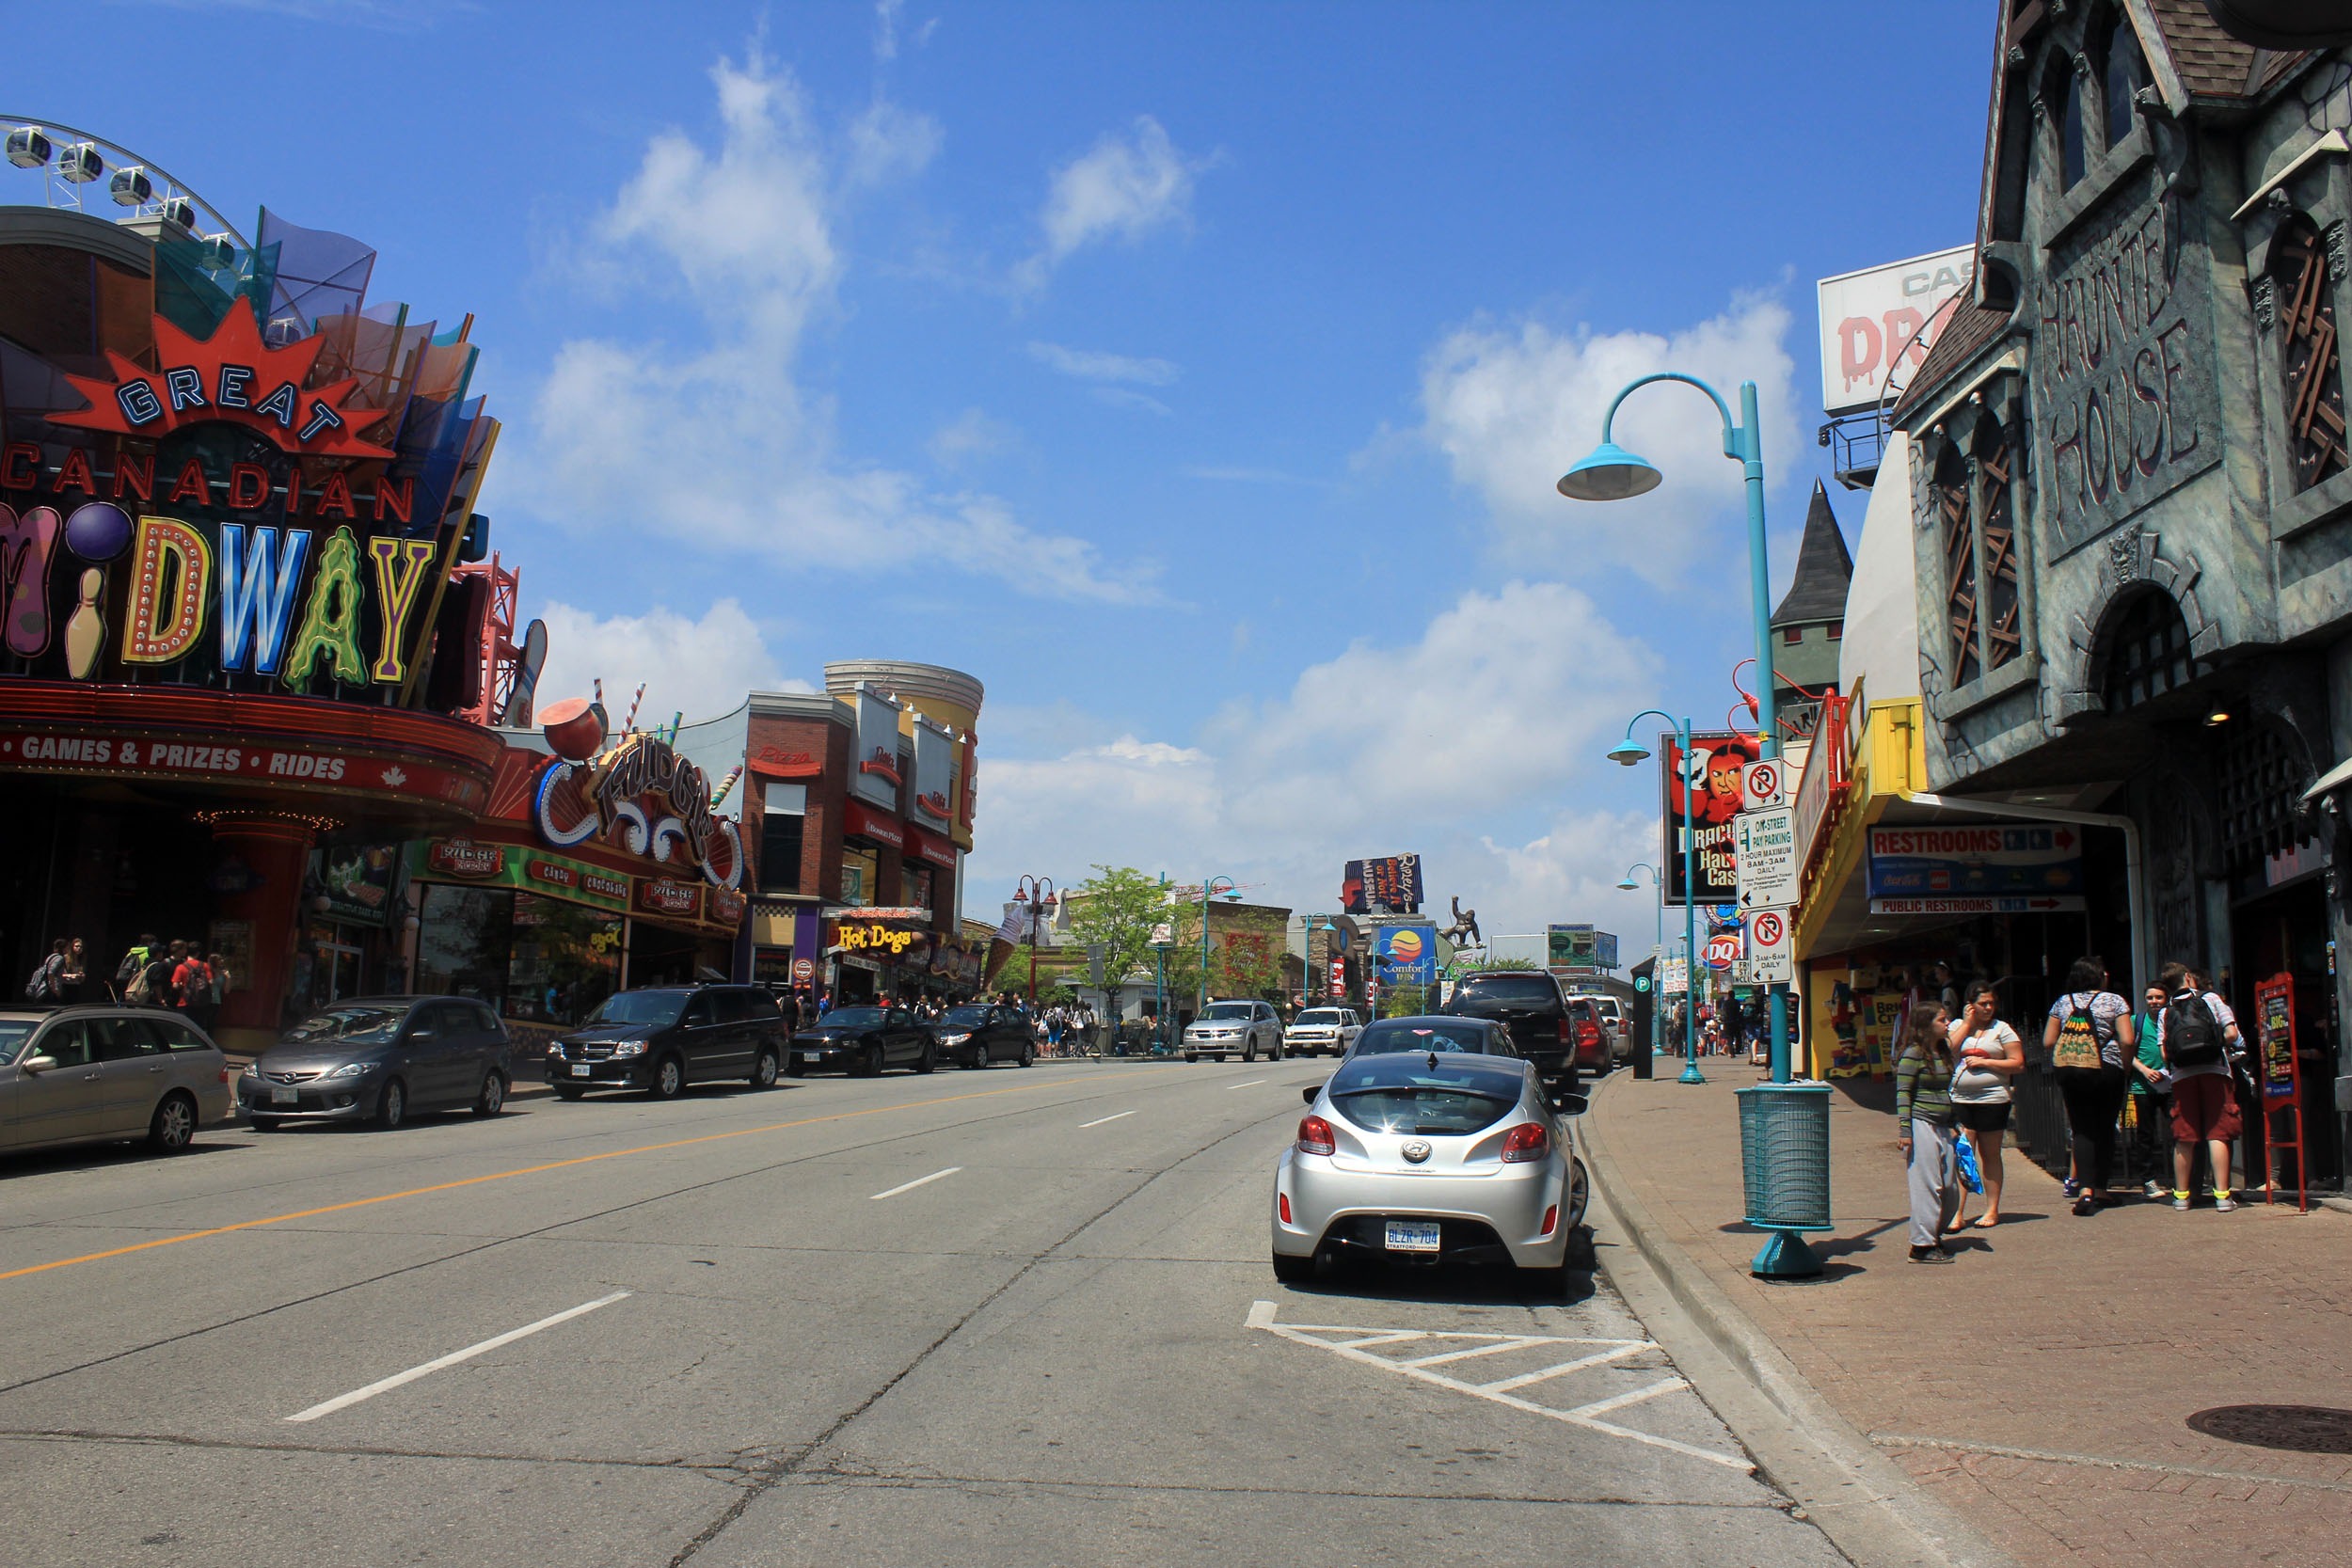
pedestrian, architecture, road, street, town, city, downtown, vacation, travel, amusement park, tourism, buildings, canada, infrastructure, ontario, niagara falls, urban area, nonbuilding structure